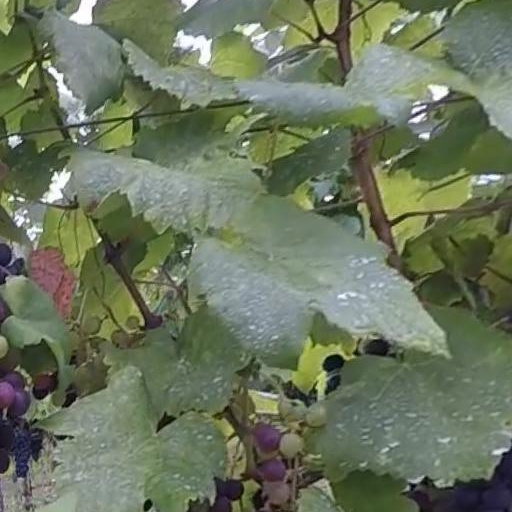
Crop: grape